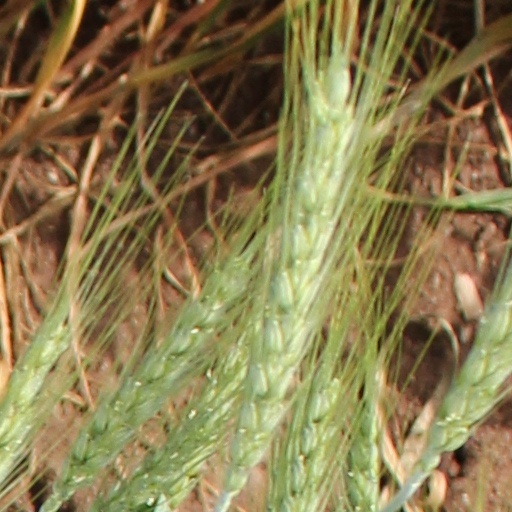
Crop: wheat